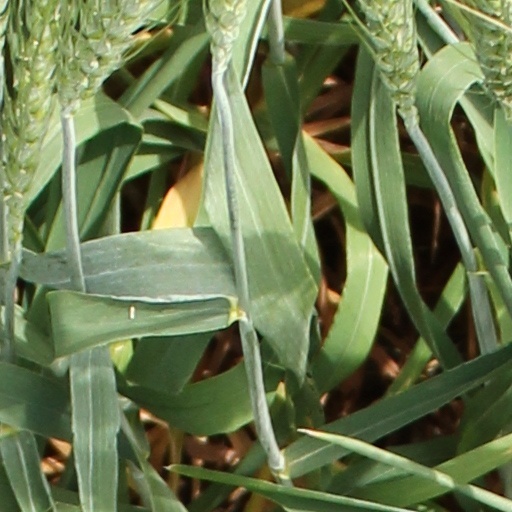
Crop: wheat